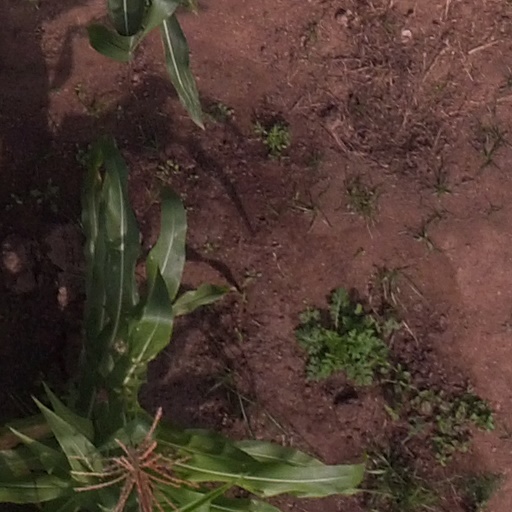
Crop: maize; corn